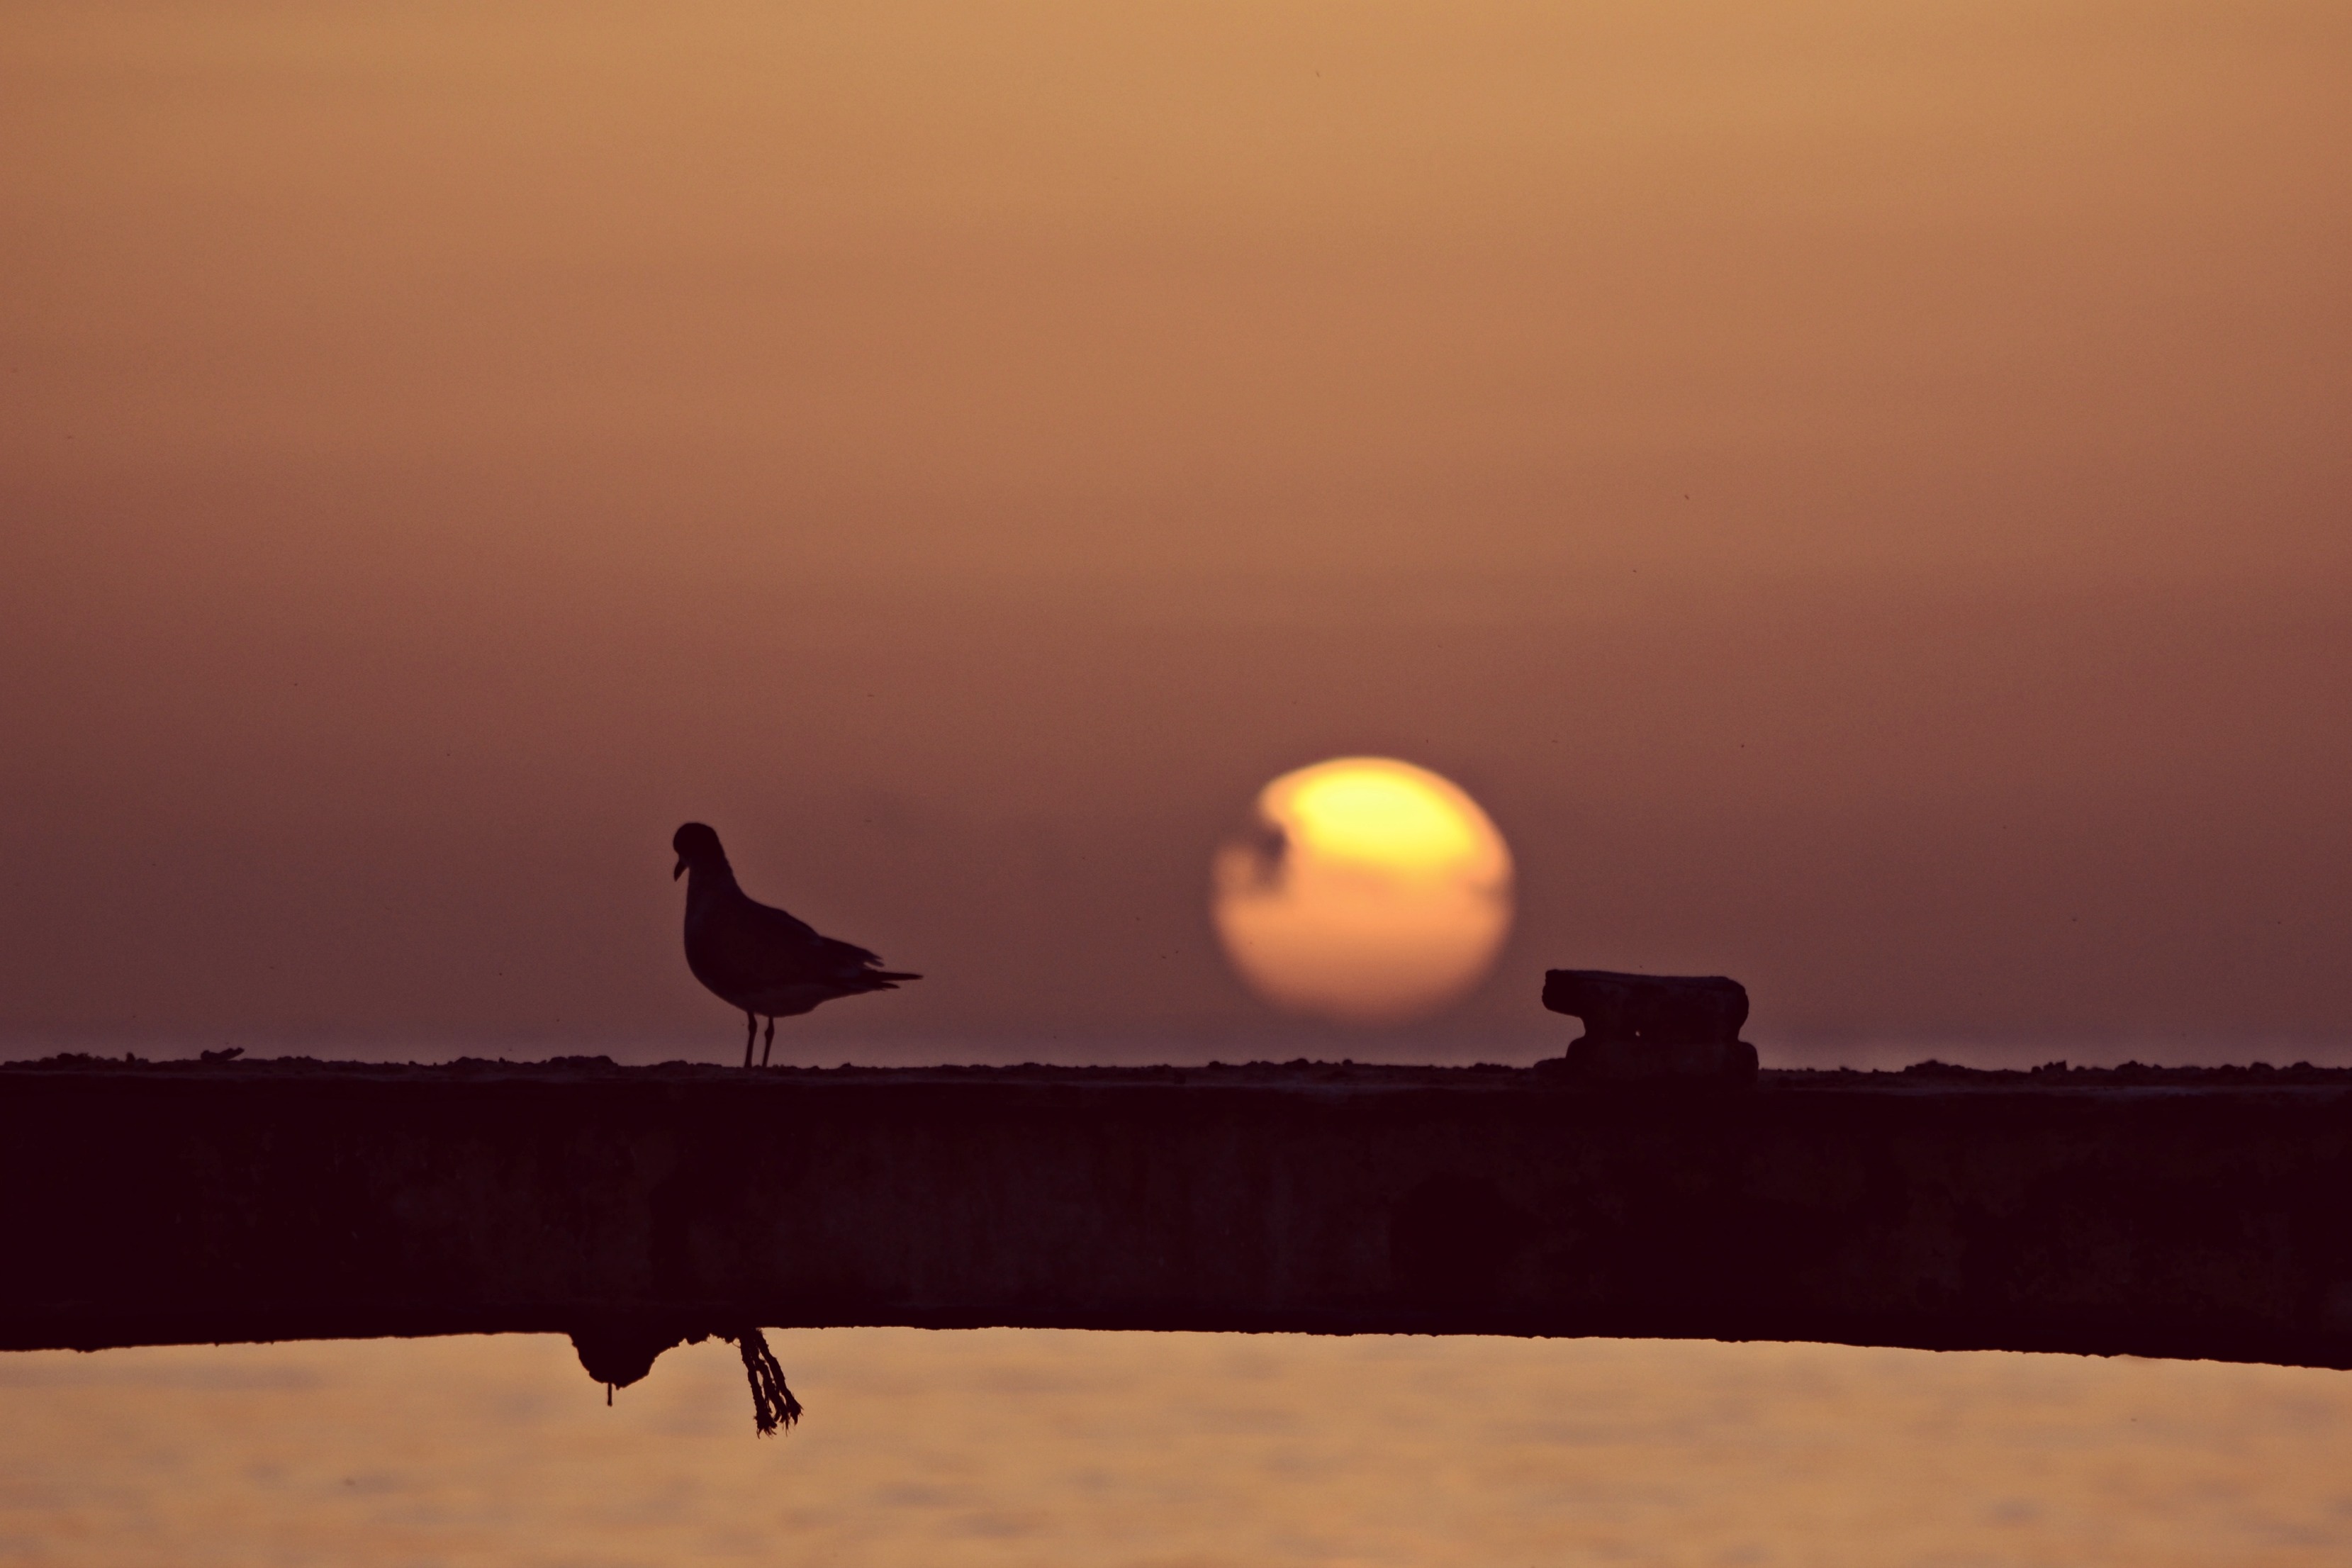
sea, horizon, silhouette, bird, sun, sunrise, sunset, sunlight, morning, dawn, dusk, evening, atmospheric phenomenon